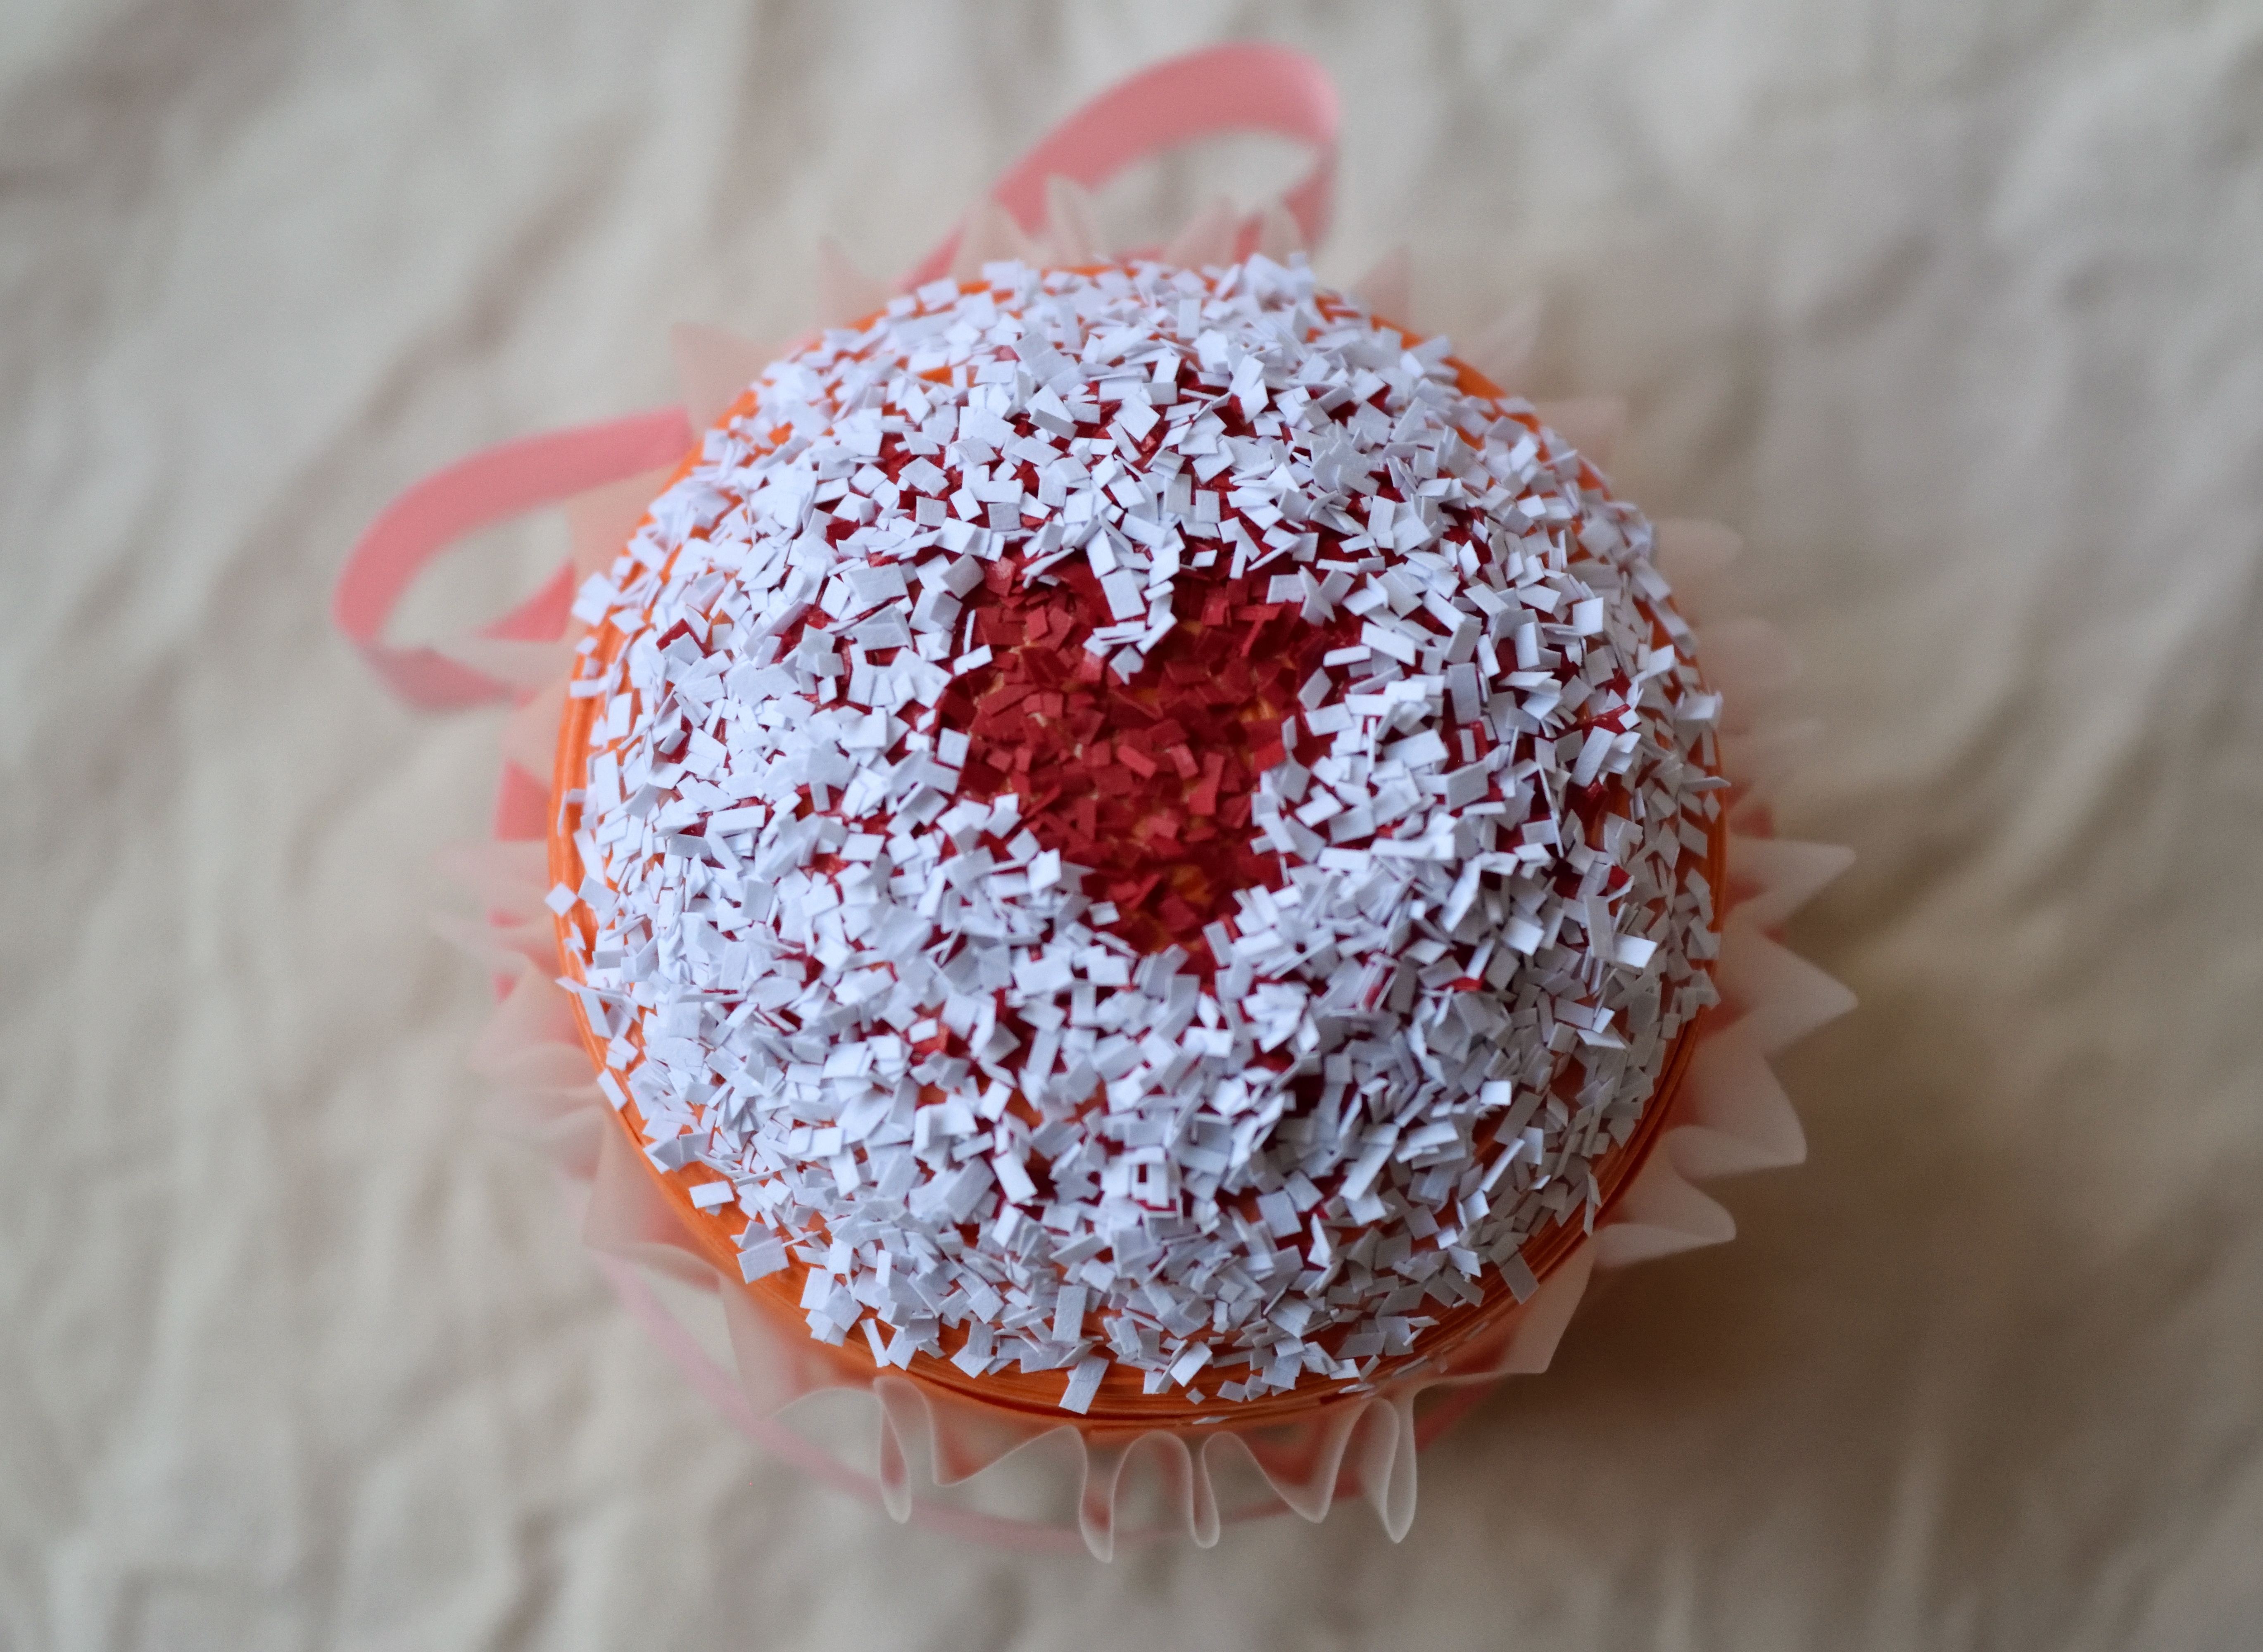
flower, heart, decoration, food, red, produce, cupcake, paper, dessert, cake, icing, diy, sweetness, chocolate truffle